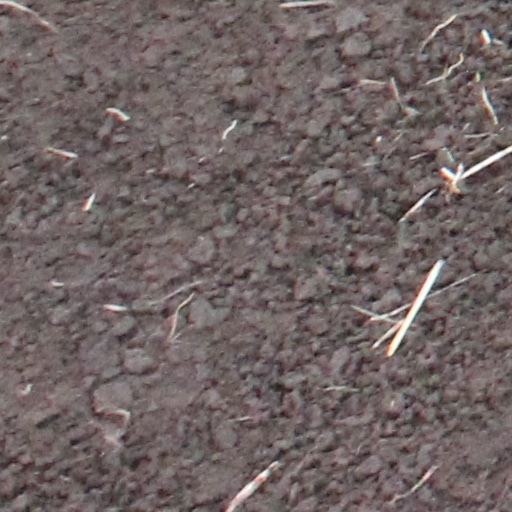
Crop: wheat